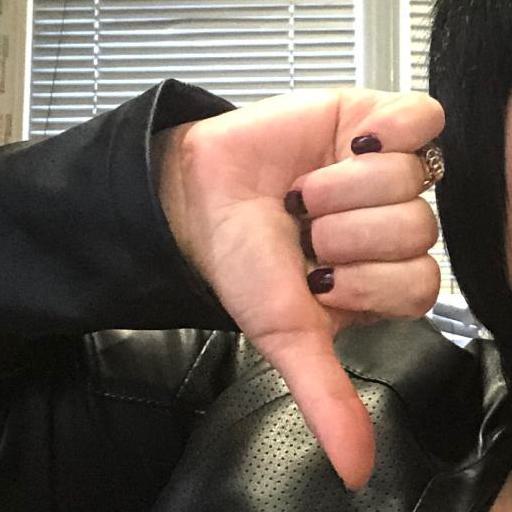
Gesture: dislike